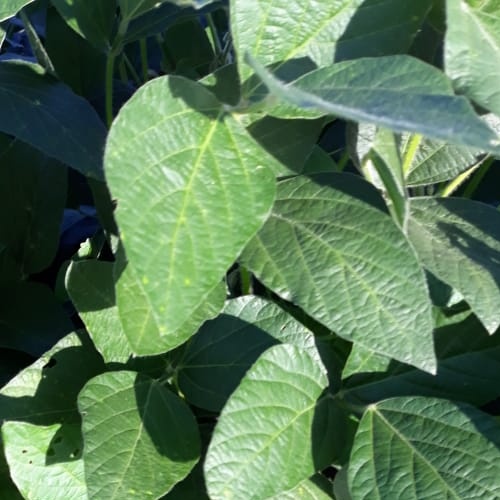
Label: Diabrotica_speciosa